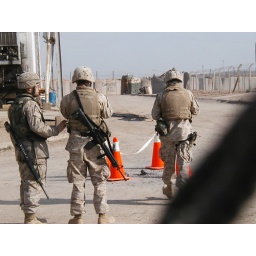
People taking pictures next to the Unexploded mortar in the cement on base and it says  &amp;quot;complcency kills&amp;quot; on the wall